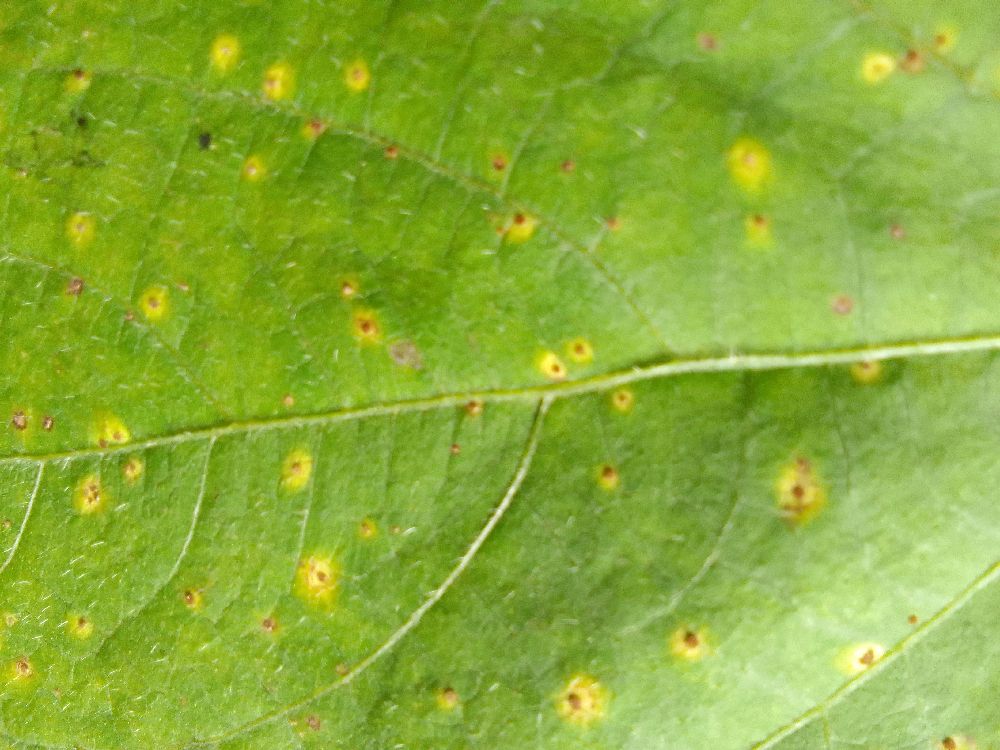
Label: rust